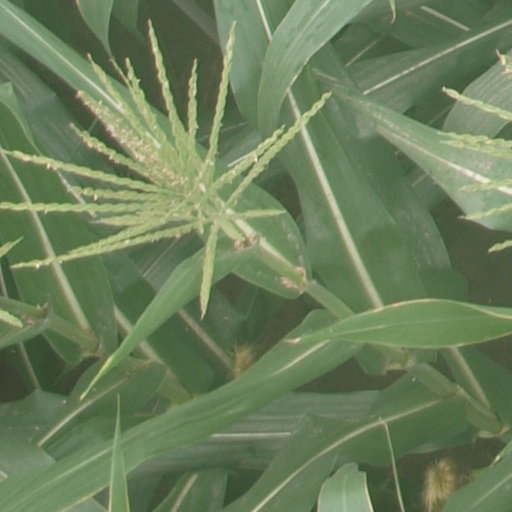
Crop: maize; corn